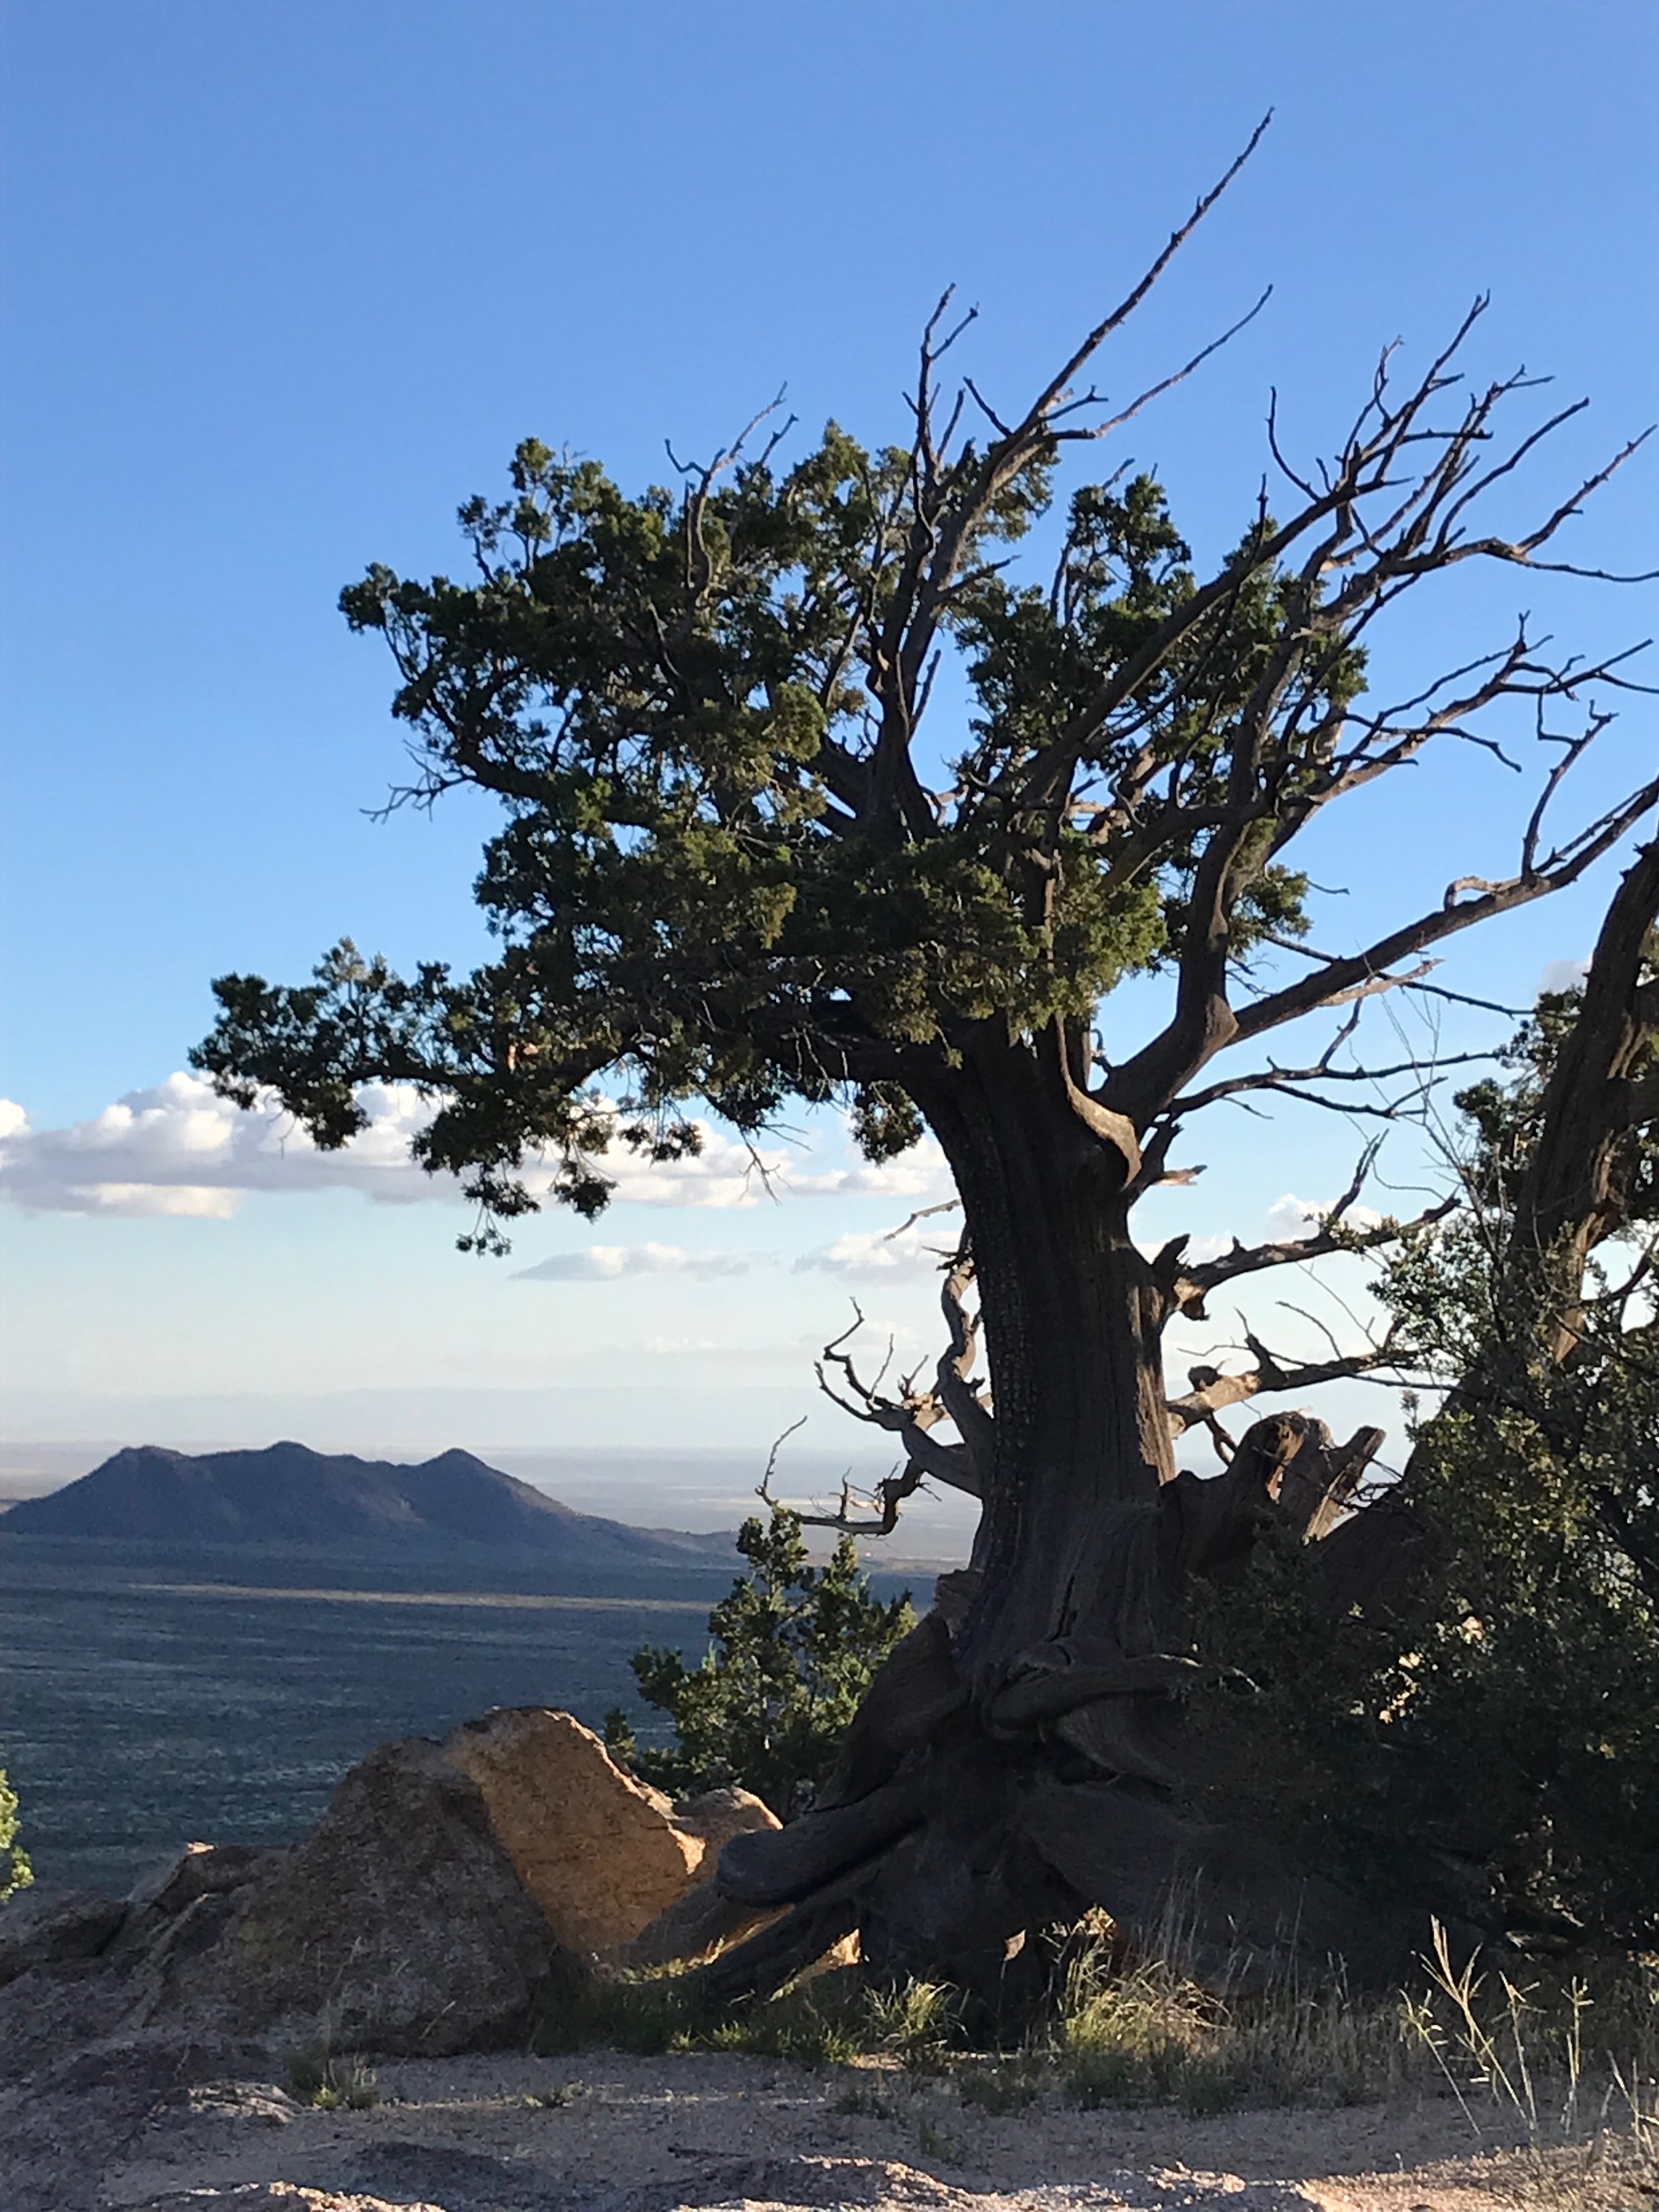
tree, woody plant, plant, sky, branch, California live oak, trunk, rock, national park, landscape, sea